Rhema University

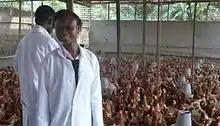
A student, taking practical lessons at the University Poultry Farm

As part of its effort to foster learning, entrepreneurship and research in the agricultural field, Rhema University set up a farm focusing on crops, livestock and a poultry. The university farm is also part of the University Ventures, producing processed food for the consumption of students and the general public.